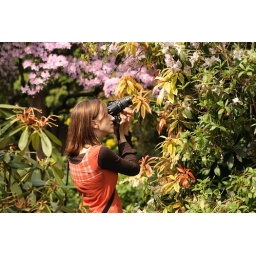
This young girl was amongst all the flowers trying to get photos.Love the colours in this picture